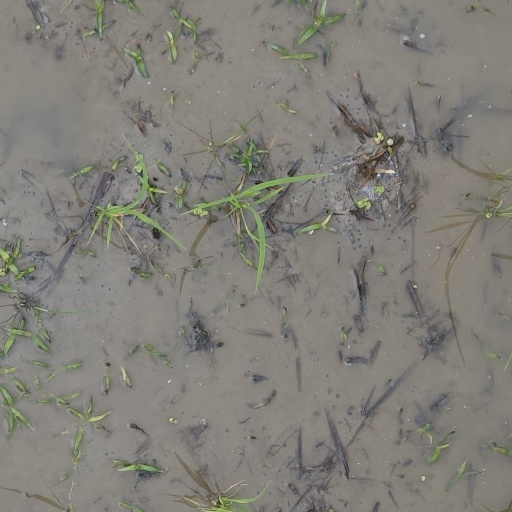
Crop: rice